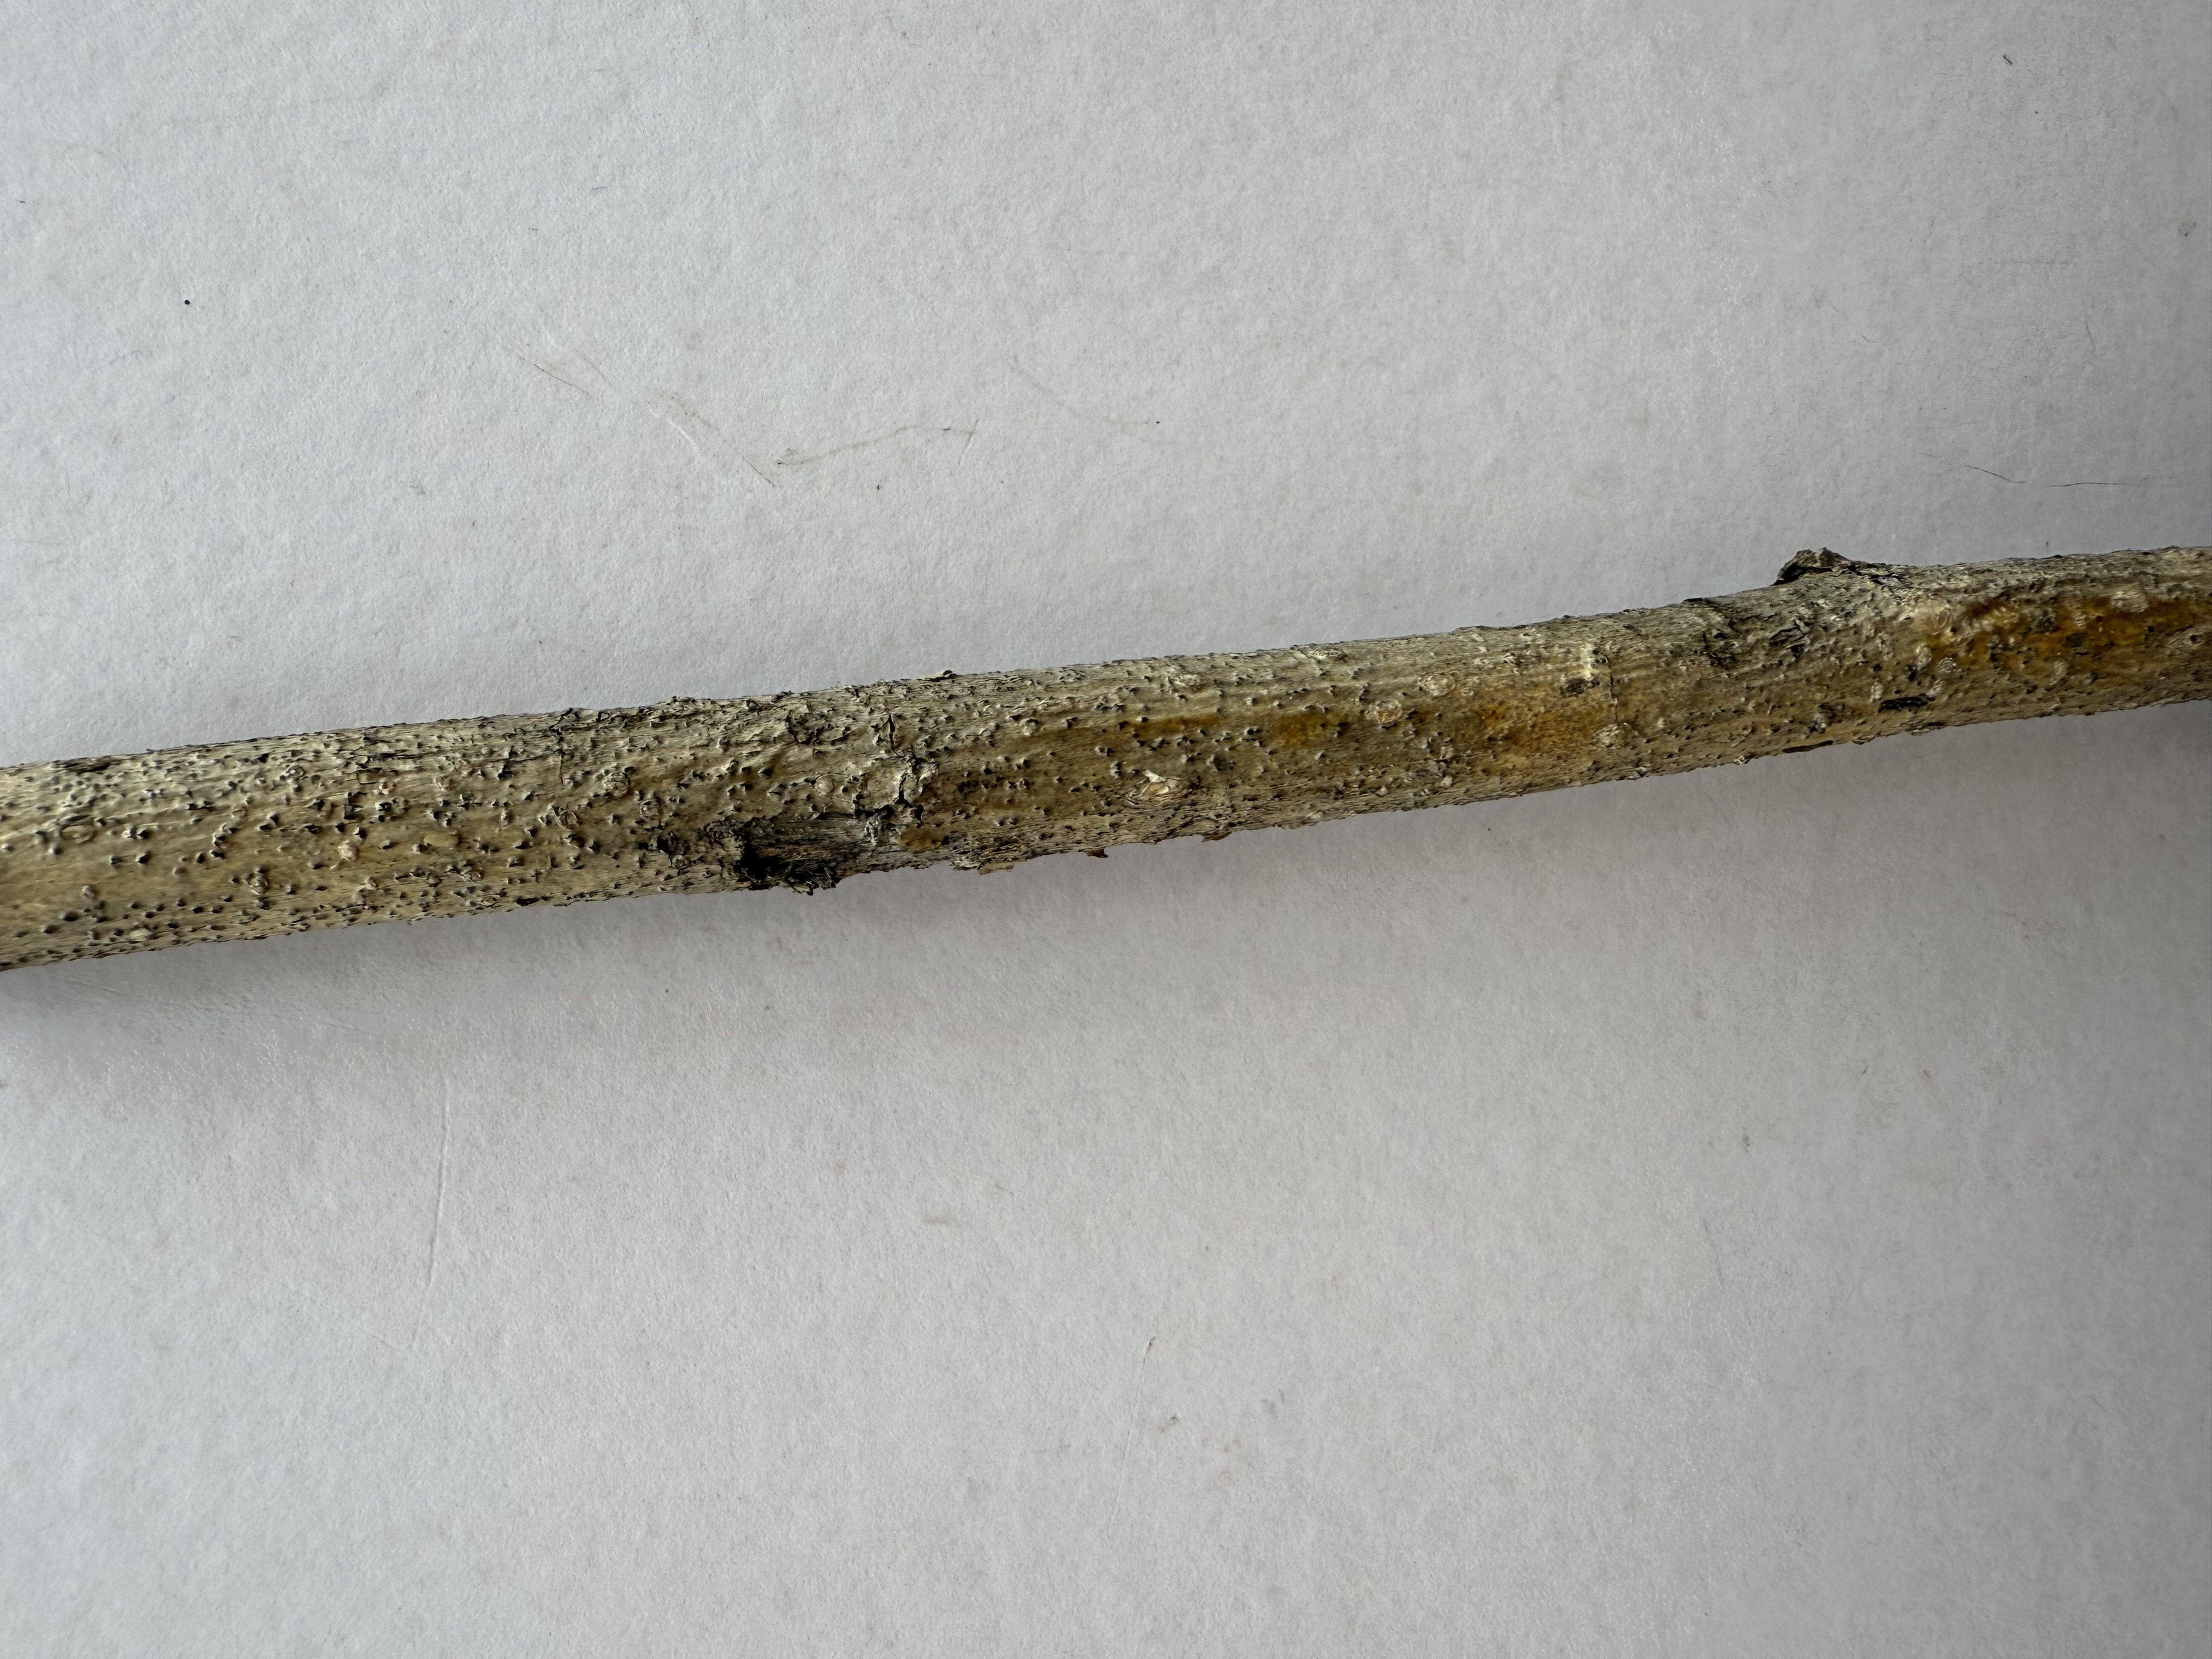
Variety: Black Mulberry